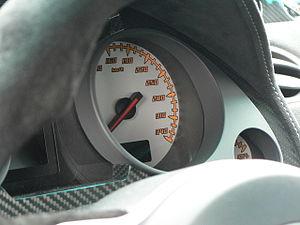
Détail du tachymètre d'une Lamborghini Gallardo Superleggera.
La Lamborghini Gallardo Superleggera est une voiture de sport produite par le constructeur automobile italien Lamborghini. Dérivée de la Gallardo, elle en constitue une version dépouillée et radicale. Son moteur V10 retravaillé et sa structure allégée font de la Gallardo Superleggera un véhicule beaucoup plus destiné à la piste qu'au Grand tourisme.